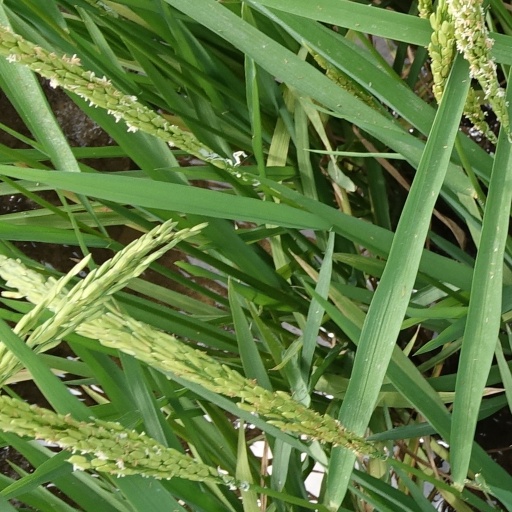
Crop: rice